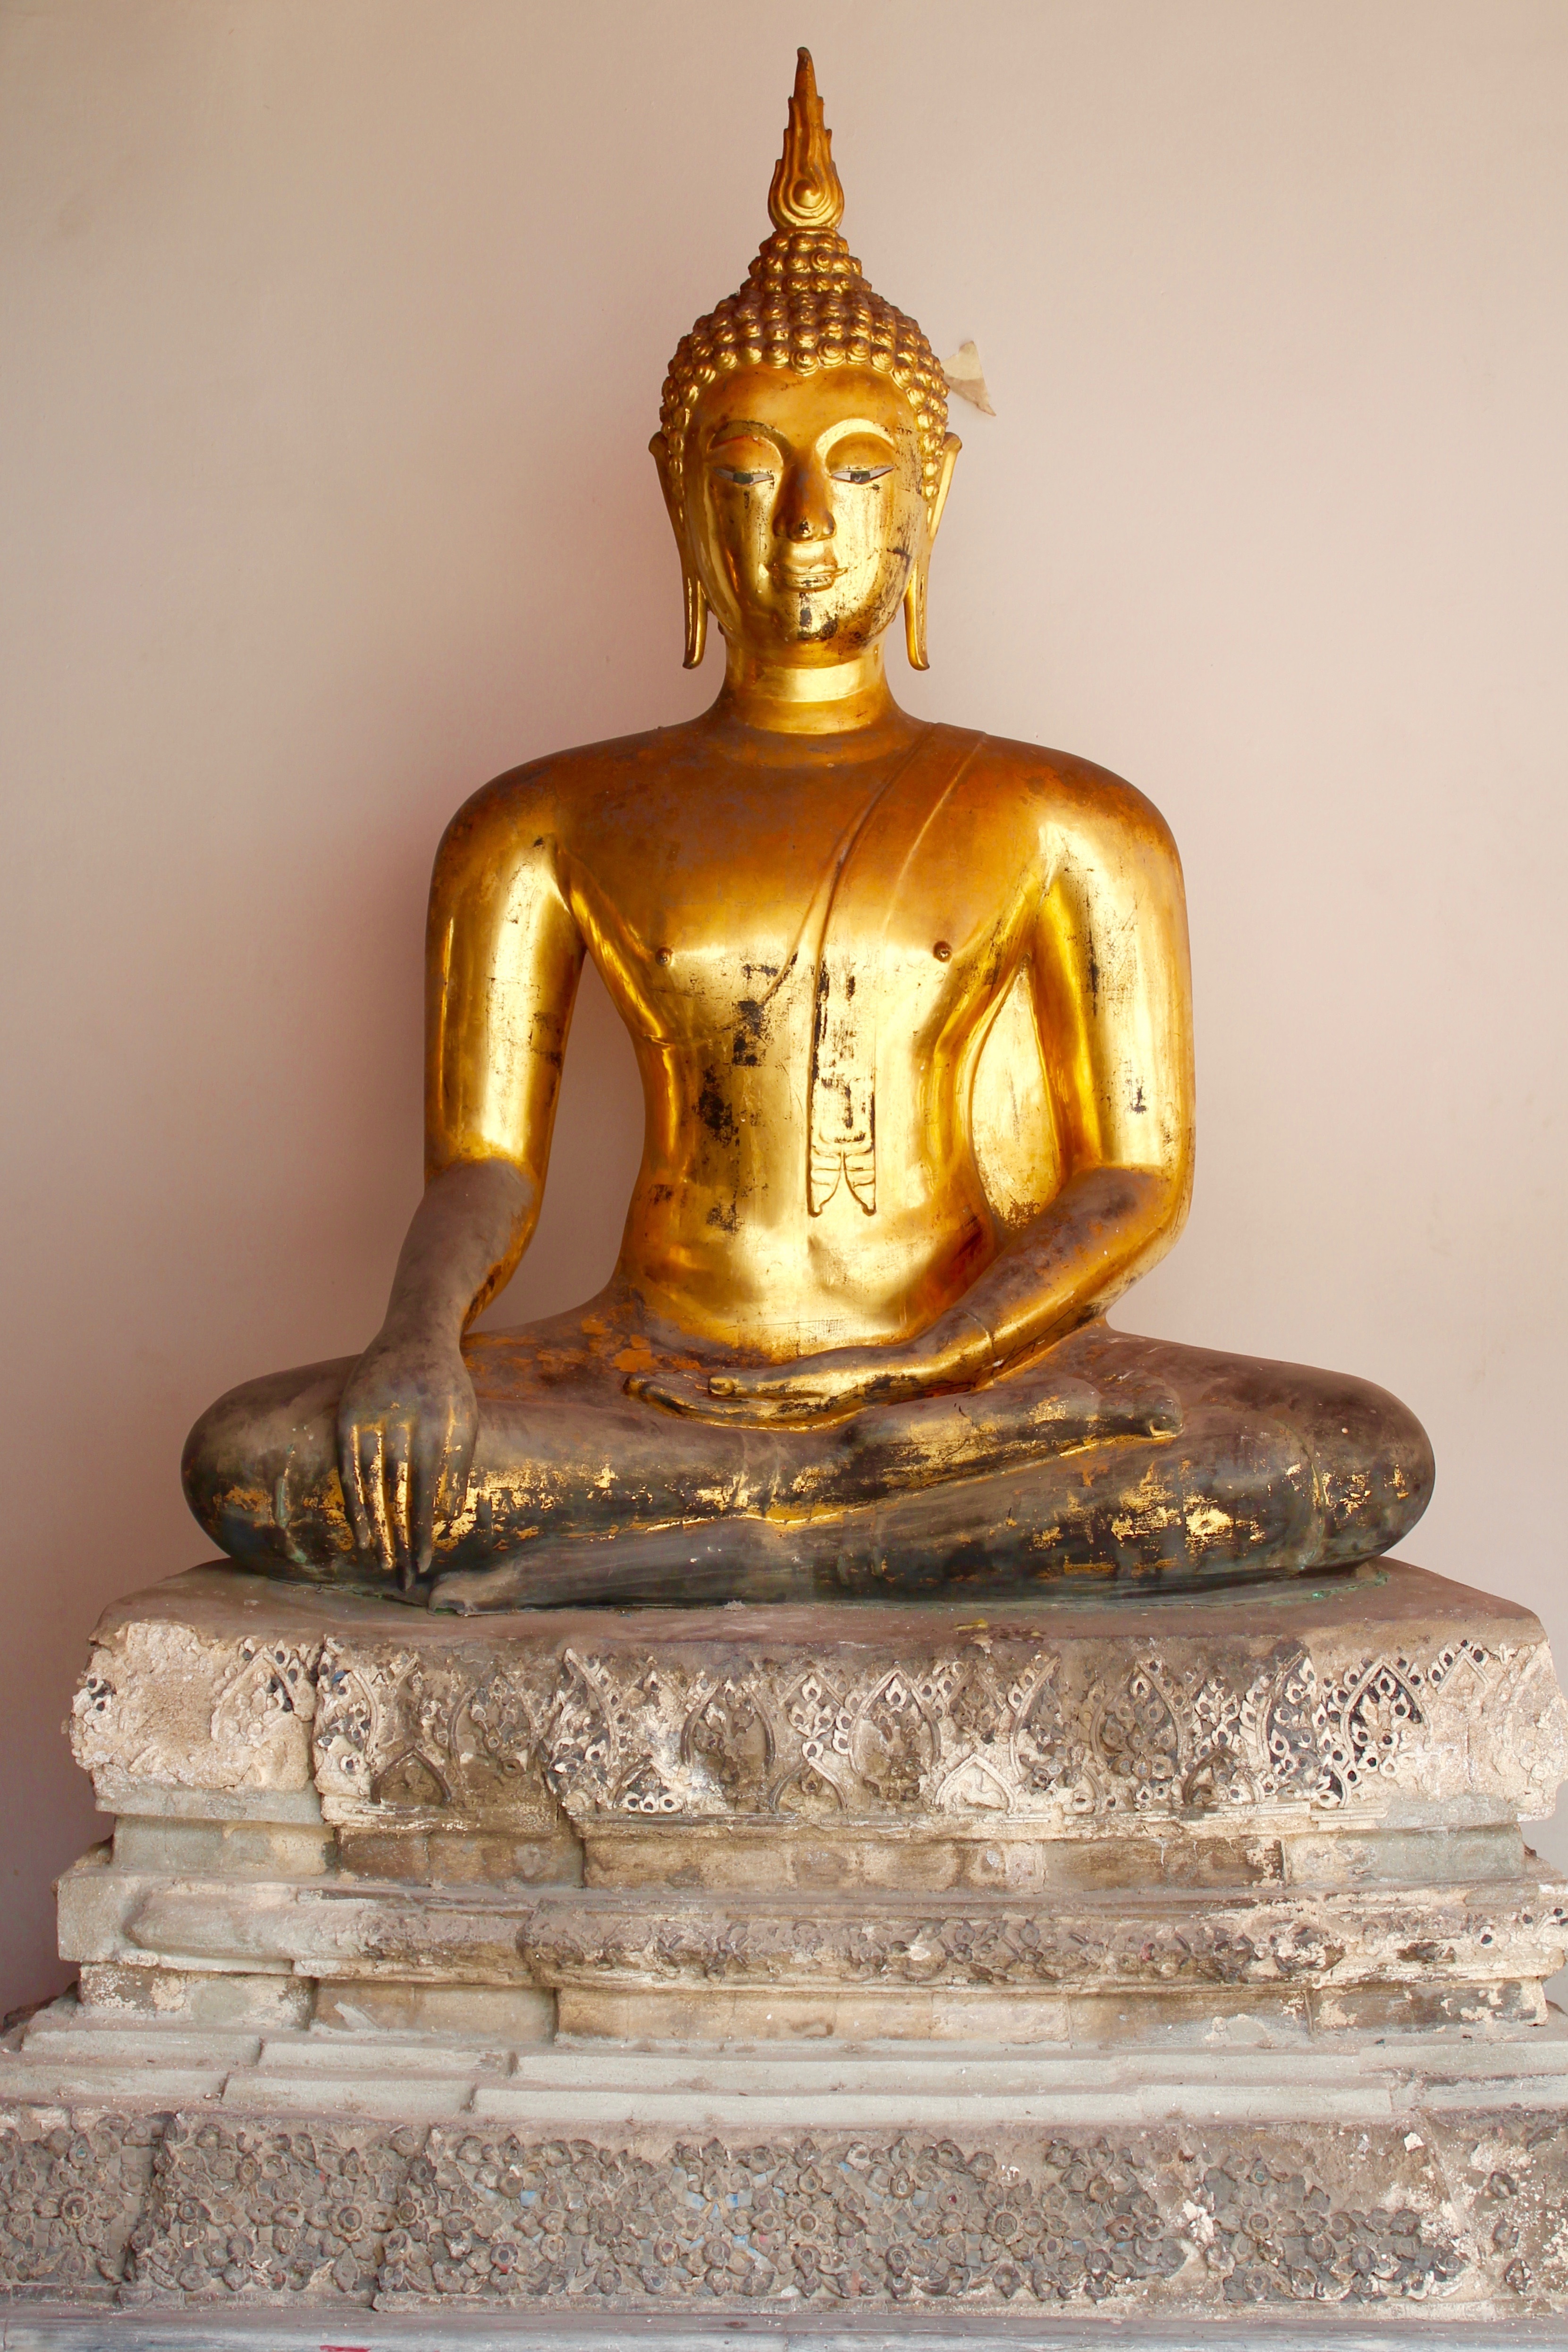
palace, old, monument, statue, buddhist, buddhism, religion, asia, thailand, figure, meditation, gold, temple, altar, faith, shrine, buddha, bangkok, carving, wat, southeast, stone carving, thai buddha, gautama buddha, ancient history